Cadillac High Technology engine

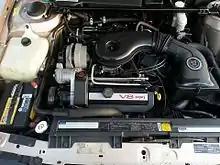
Cadillac 4.9 L engine

A larger version of the 1990 4.5, the L26 4.9, debuted in 1991 at 4.9 L with a square bore and stroke. Despite the fact that it had similar output to the Allanté's 4.5 L port fuel-injected V8, the 4.9 L engine represented a significant upgrade for the remainder of the Cadillac lineup. Horsepower output was up from the previous 1990 4.5 L engine and torque was up by , to and respectively. Both the 4.9 and 1990 4.5 port fuel-injected engines required premium fuel due to a 9.5:1 compression ratio. The 4.9 produces its maximum horsepower at 4100 rpm.